I'll Get You for This (novel)

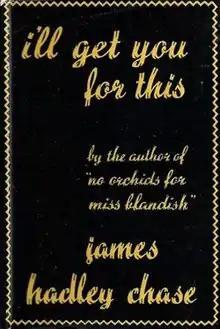
Covet of the first edition, published by Jarrolds.

I'll Get You For This is a 1946 action thriller novel by British writer James Hadley Chase.